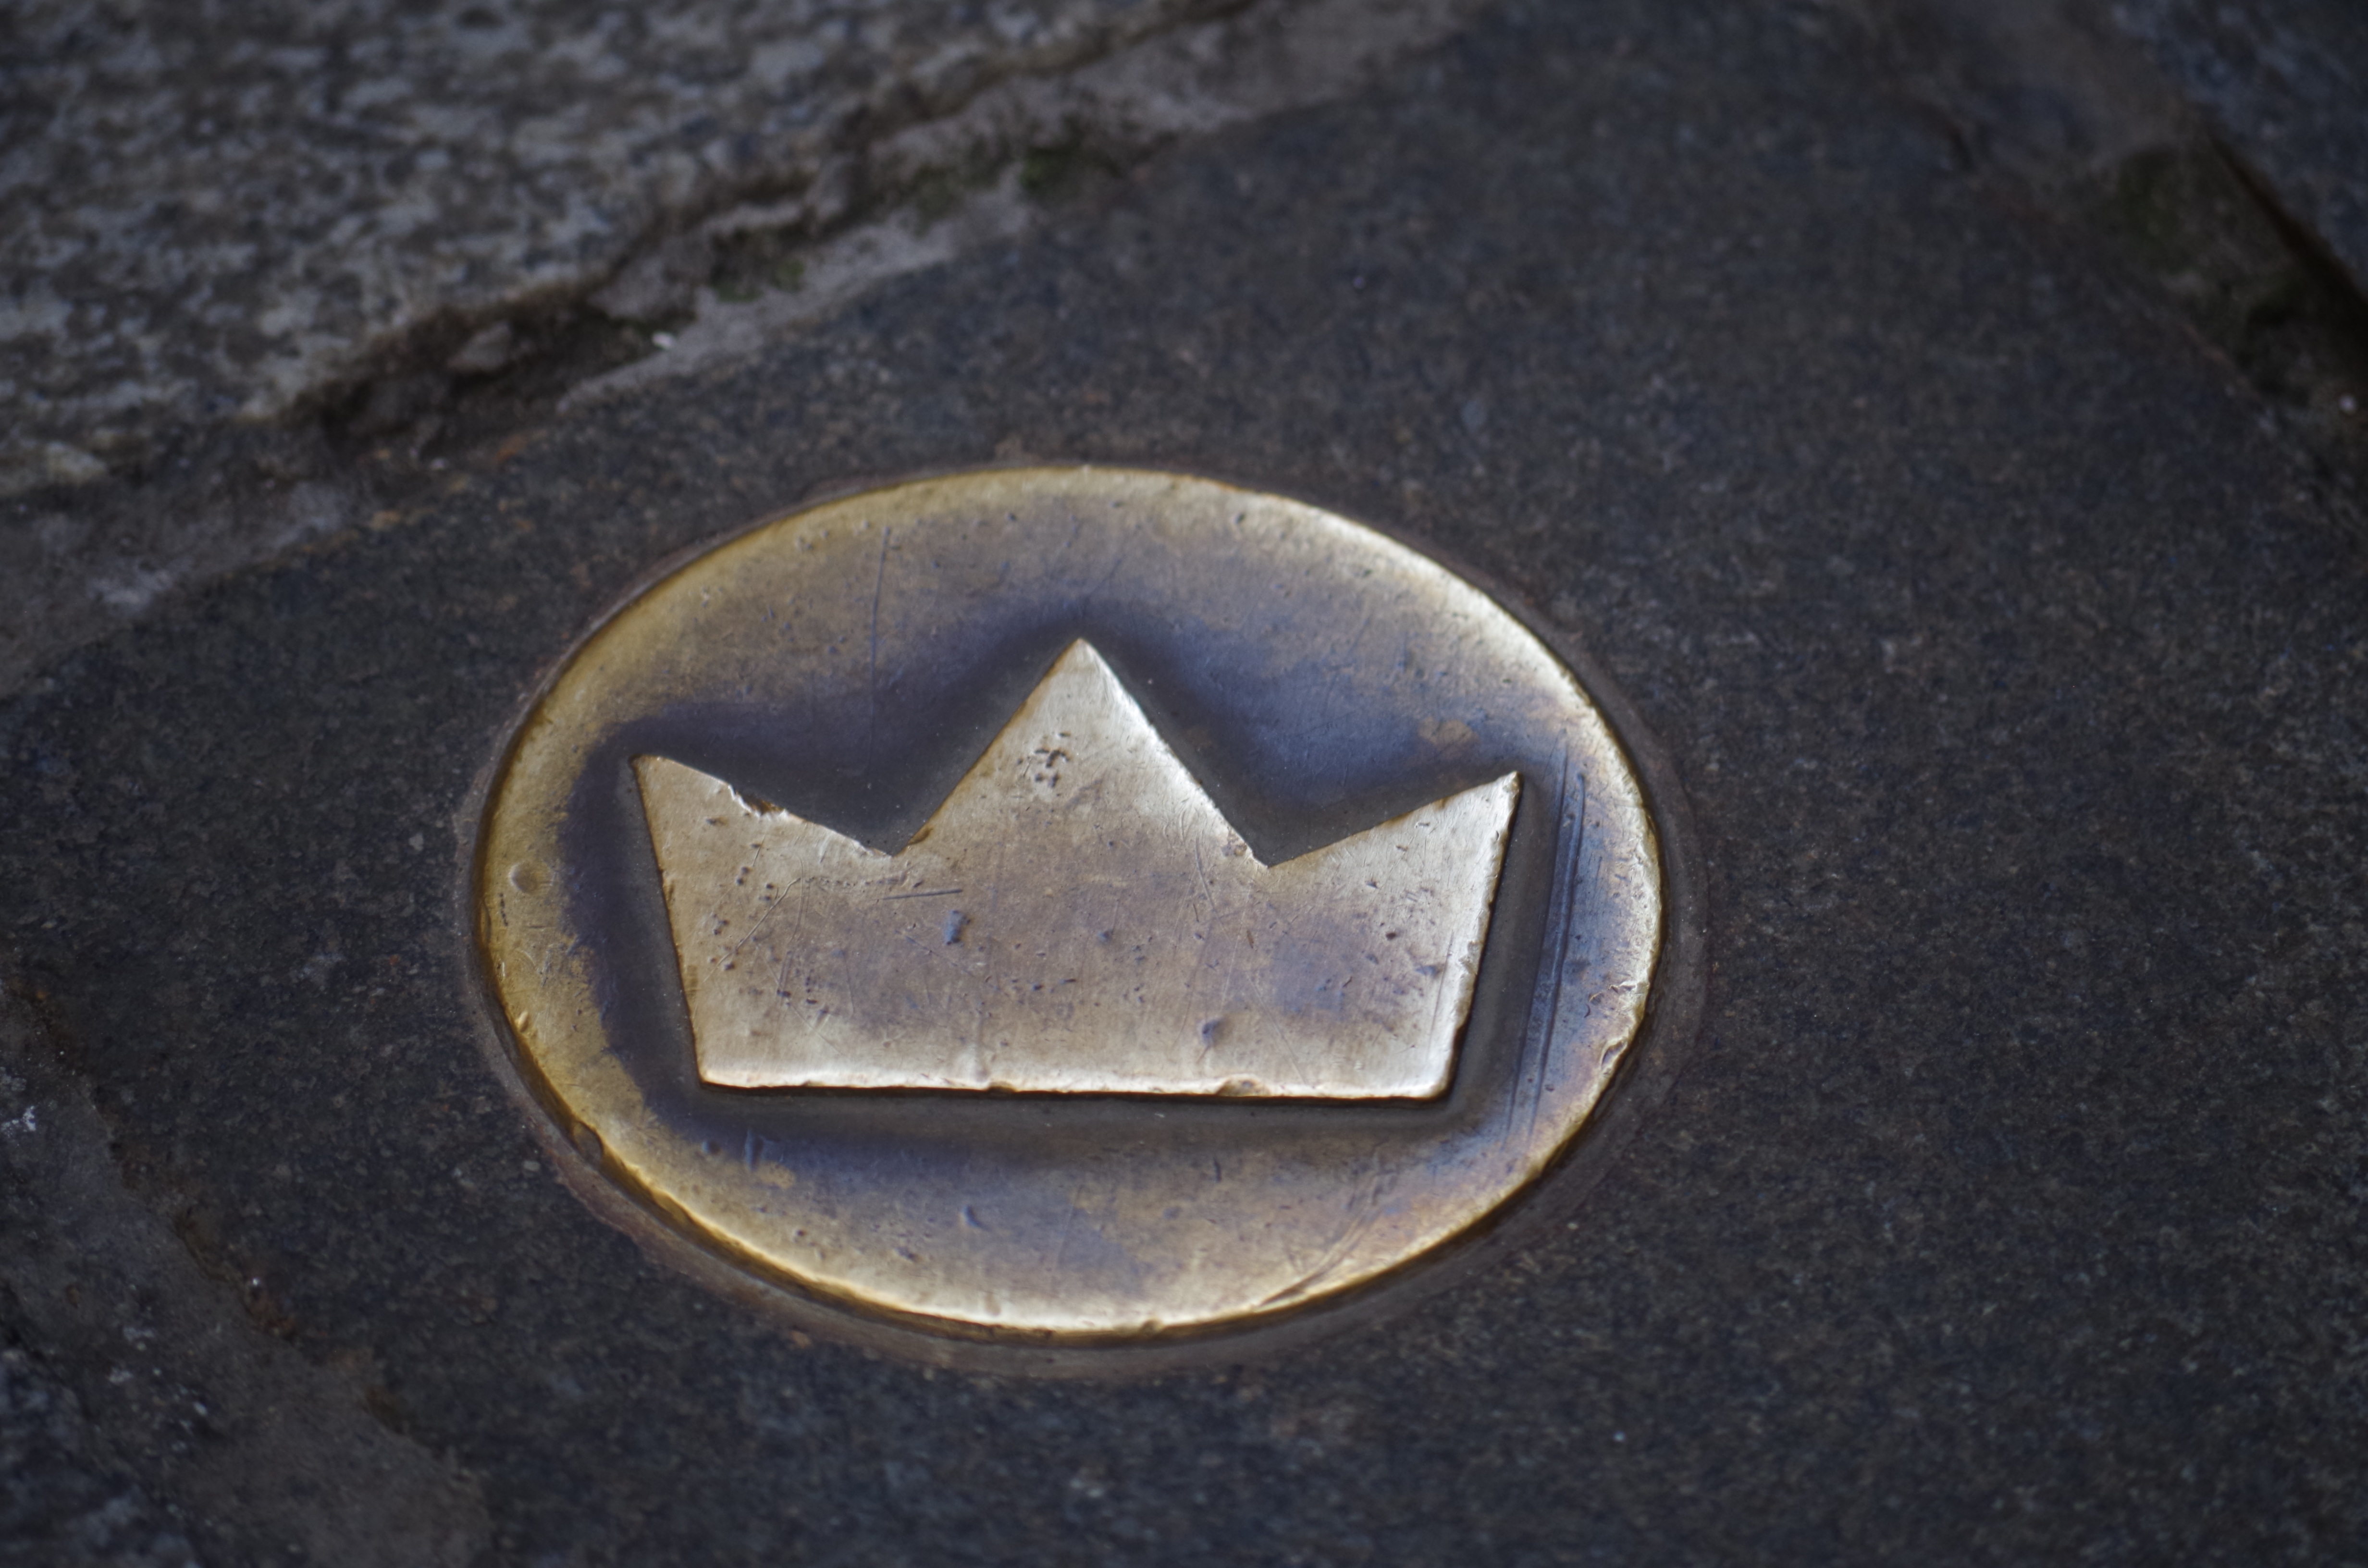
number, walkway, material, circle, crown, garnish, shape, house numbering